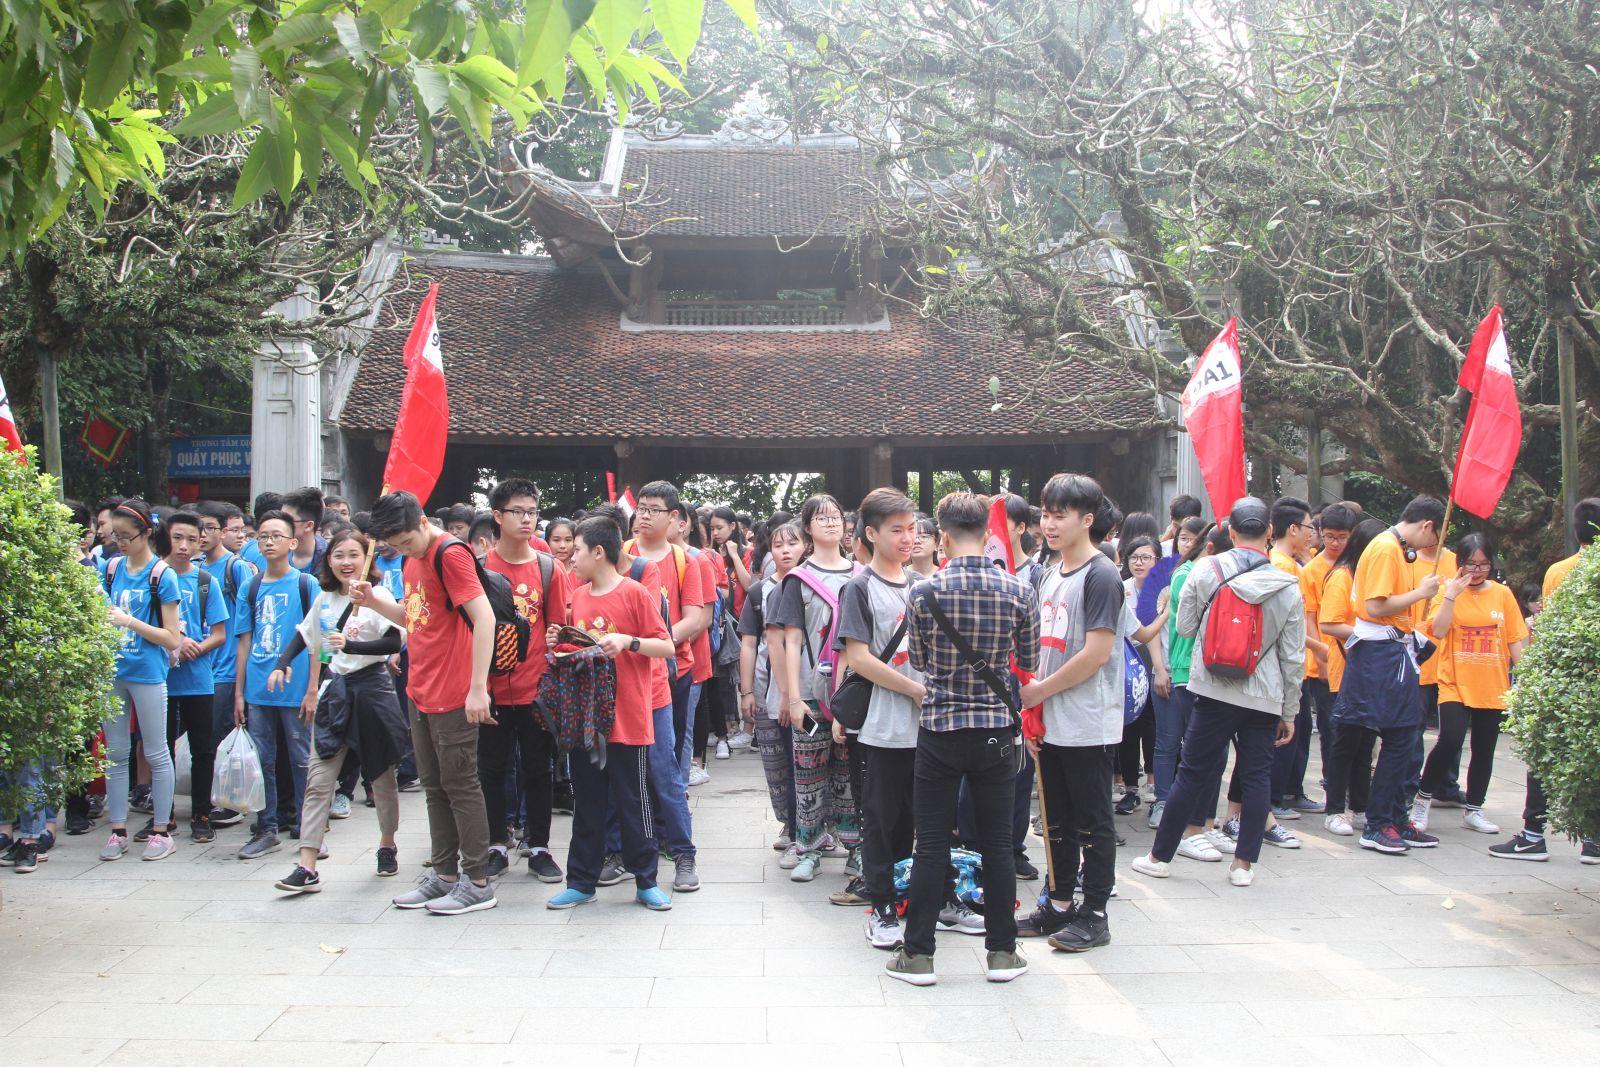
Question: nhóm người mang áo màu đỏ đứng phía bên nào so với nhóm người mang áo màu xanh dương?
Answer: đứng phía bên trái nhóm người áo xanh dương